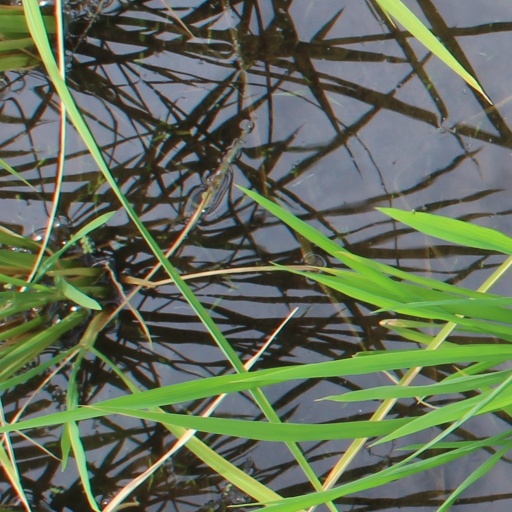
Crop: rice